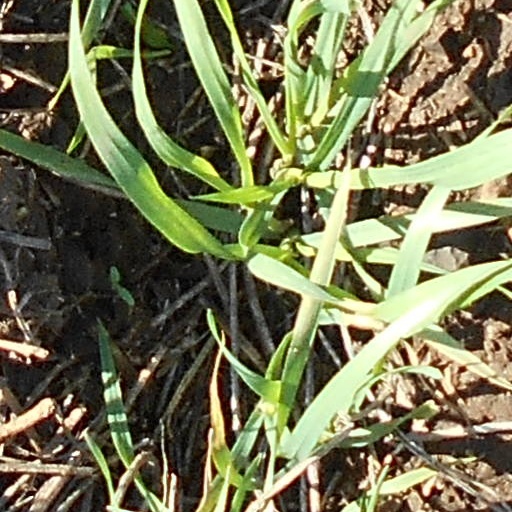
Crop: wheat